Rokuōin Station

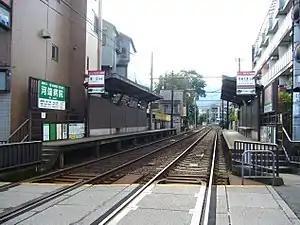
Station platforms, 2007

is a tram stop in Ukyo-ku, Kyoto, Japan. The station is serviced by the Randen Arashiyama Line that begins at and continues west to .